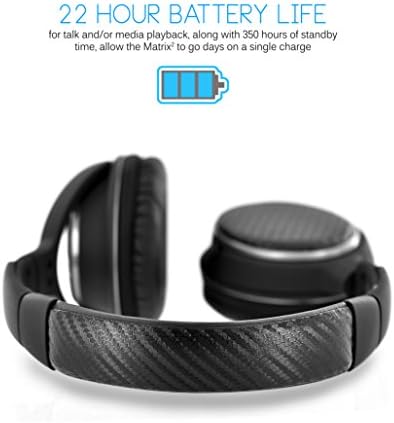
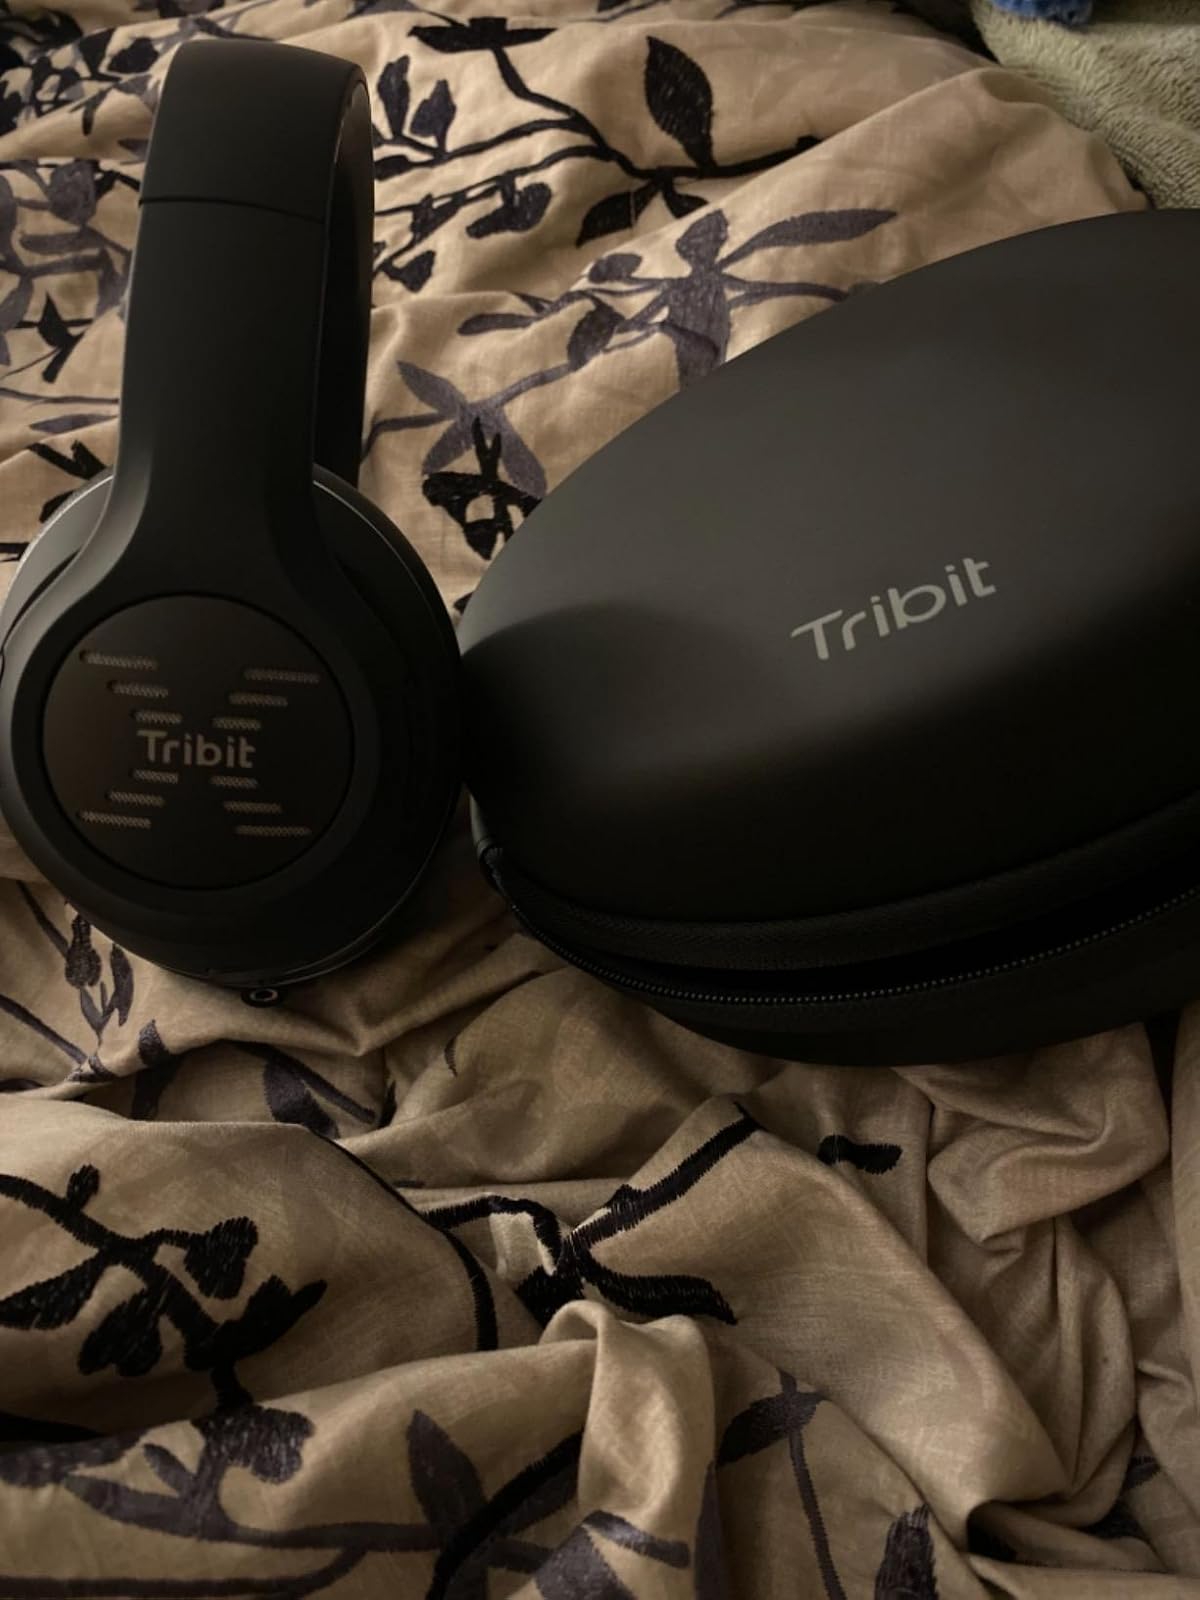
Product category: headphones
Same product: no